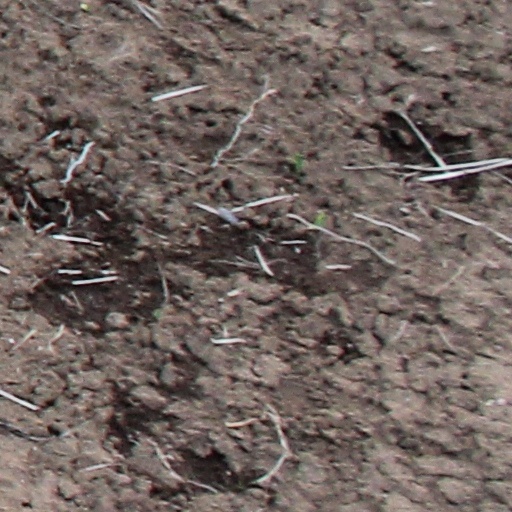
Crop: wheat